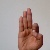
The image shows a hand gesture representing the letter 'F' in Indian Sign Language.